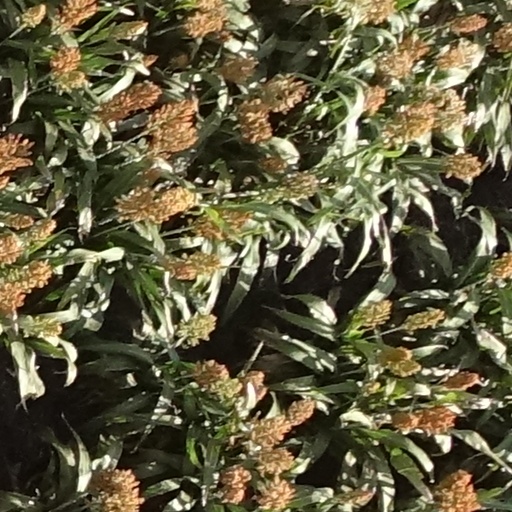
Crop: sorghum